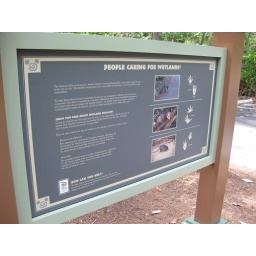
wildlife in the tree house villas